Vadhir Derbez

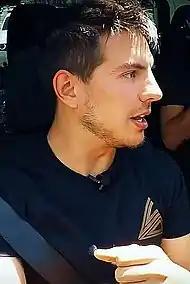
Derbez in 2019

Vadhir began his acting career in 1997 at age six on the program "Derbez en Cuando", where he participated in the sketches "Tatiana y En Familia con Chabelo" (2000), and "Diseñador do ambos sexos" (2001). He earned his first featured part in the novela (soap opera) "Cómplices Al Rescate" (2002). "La familia P. Luche" (2002) was his next involved work, followed by "De pocas, pocas pulgas" (2003), "Par de ases" (2004), "Mujer, Casos de la Vida Real" (2004). In 2006 he was on the famous program "Vecinos" as recurring character Marco López Pérez for a total of 36 episodes.